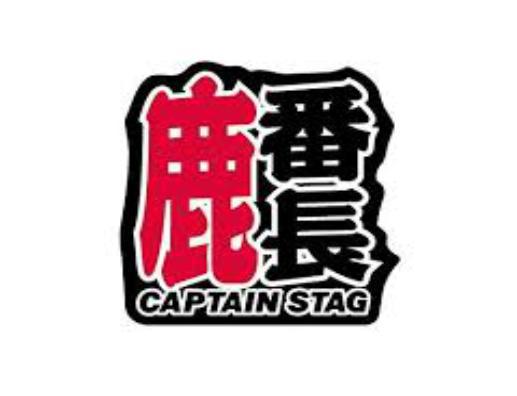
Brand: captain stag
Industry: Necessities